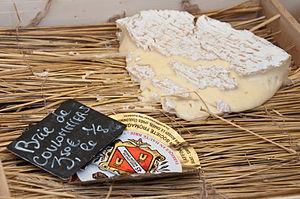
Brie de Coulommiers, une variété de coulommiers, ici en vente sur le marché de la ville de Coulommiers (Seine-et-Marne, France).
Le coulommiers est un fromage au lait de vache, à pâte molle, non pressée et non cuite, composé de 45 à 50 % de matières grasses originaire de Coulommiers, apparenté au Brie, même s'il n'est plus produit dans la ville depuis longtemps.